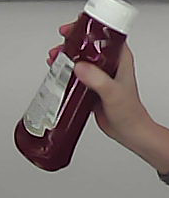
Product: heinz_ketchup